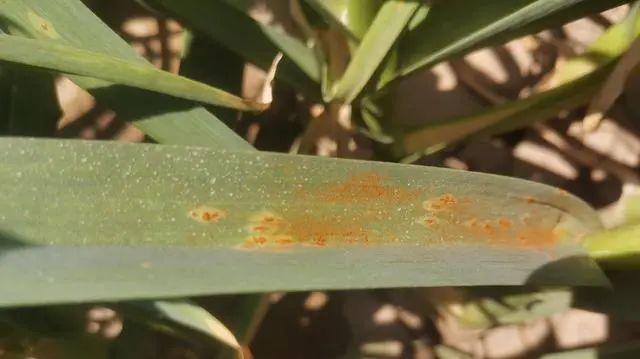
Plant: Garlic
Disease: garlic rust